Theodore Leighton Pennell

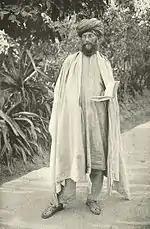
Pennell travelling as a pilgrim

In 1901, Pennell began learning Punjabi. In 1903 his disciple, Jahan Khan, went as the first Afghan foreign missionary to the Gulf and East Africa (Mombasa). During 1904 Pennell traveled through the Punjab by bicycle, mixing with the local people, with one Afghan companion. He dressed as a sadhu, and was often penniless. He was amazed at the missionaries’ bungalows, more like forts than houses, separating them from the local people, where they sat waiting for inquirers to come to them rather than going out to sit with the people. He was disappointed at the low level of conduct of most Chuhra and Chamar (Untouchable) Christians who had been baptised without inadequate instruction.